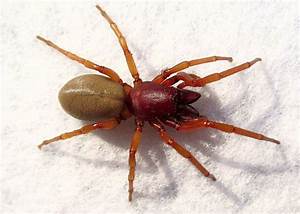
Label: spider